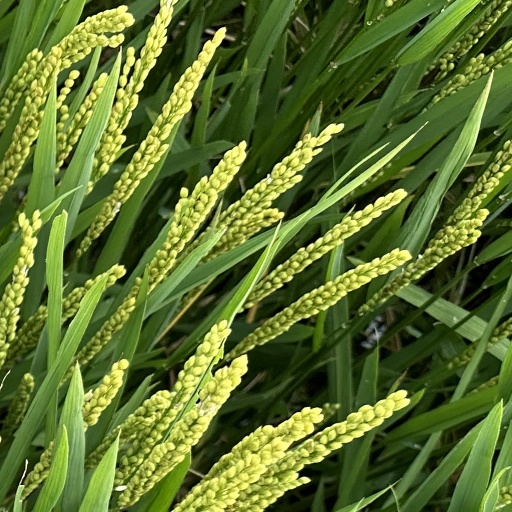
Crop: rice